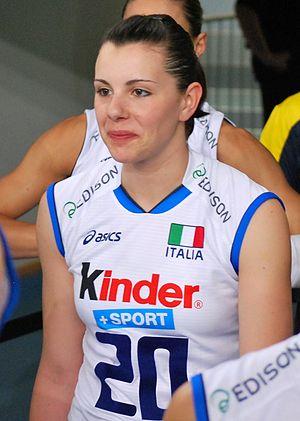
Alessia Gennari est une joueuse italienne de volley-ball. Elle mesure 1,84 m et joue au poste d'attaquante. Elle totalise 13 sélections en équipe d'Italie.